Divisions of the Carpathians

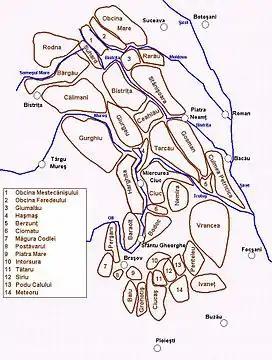
Map of Inner Eastern and Outer Eastern Carpathians (RO: ) within Romania

The Outer Subcarpathian regions are divided into Western, Northern, etc. and are usually treated as part of the individual parts of the Carpathian Mountains, i.e. of Western Carpathians, Eastern Carpathians, etc. Since, however, it was impossible to find their exact subdivision, they are given only as a list of the final units ("mountains", etc.) from the west to the east and south here: